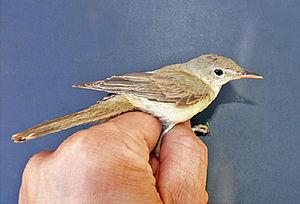
L'Hypolaïs obscure est une espèce de petits oiseaux de la famille des Acrocephalidae.